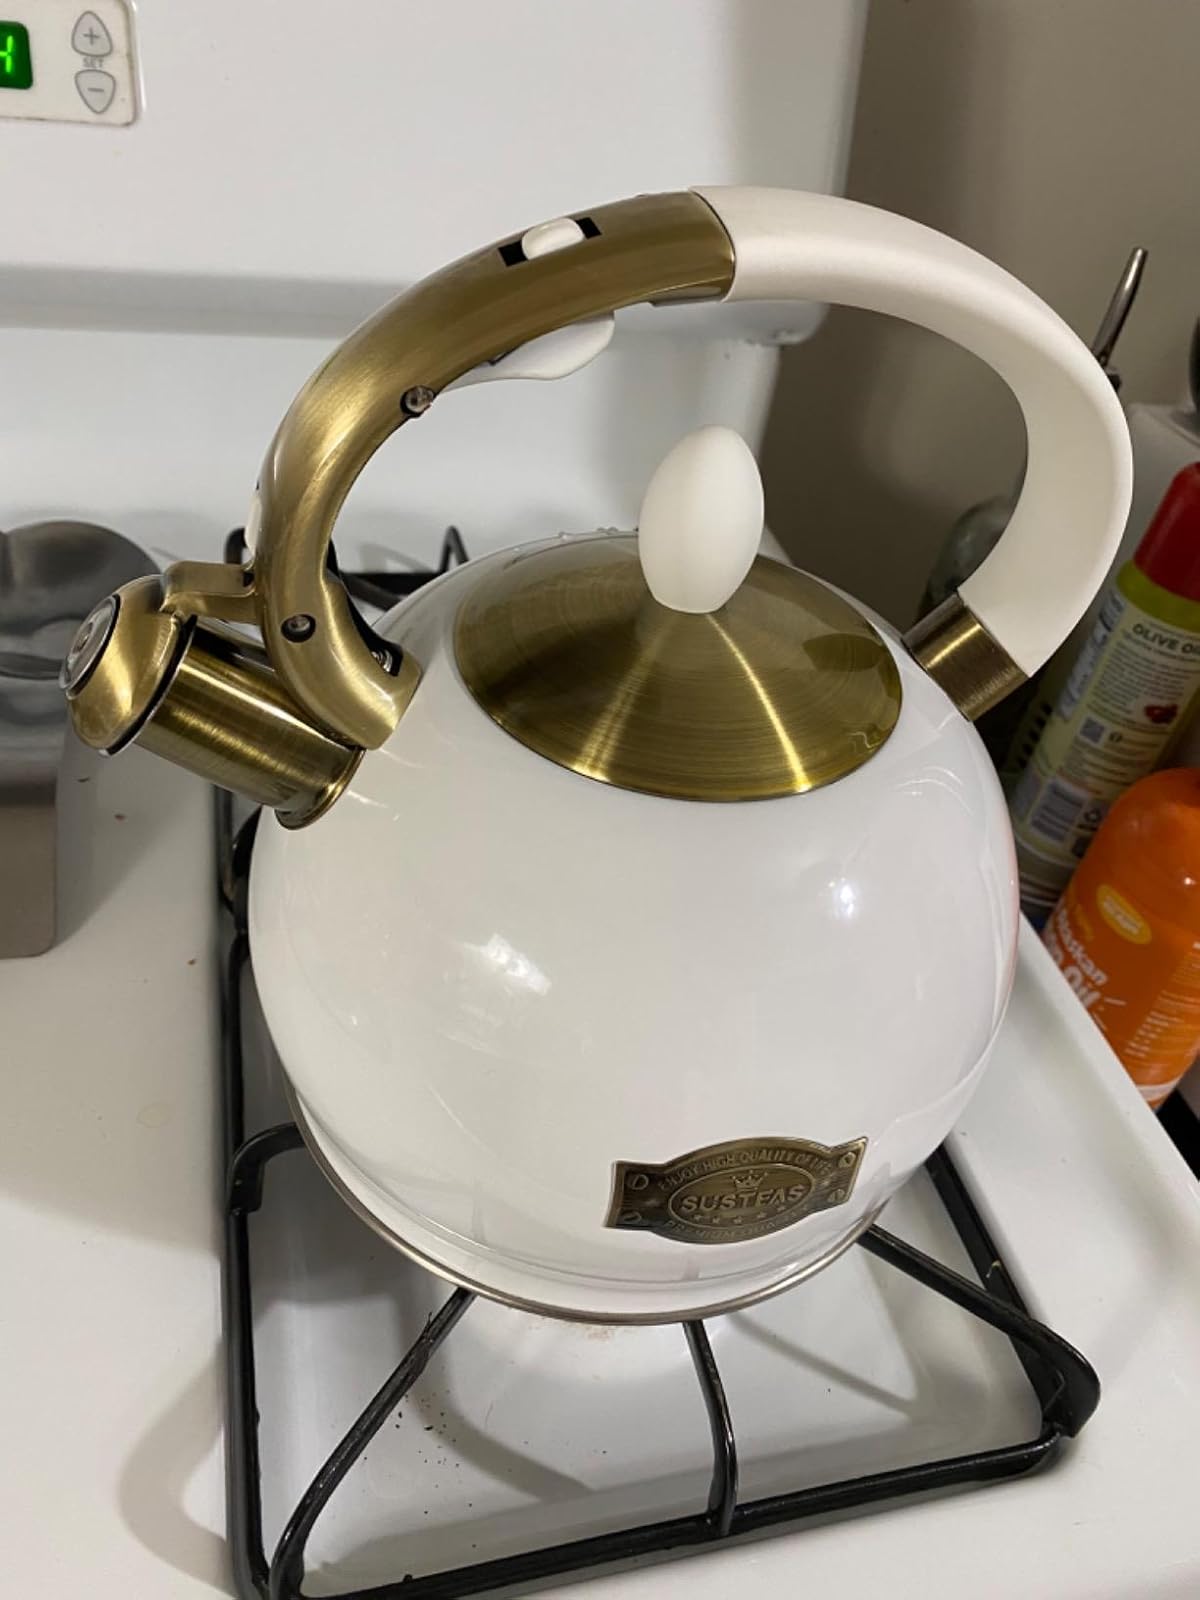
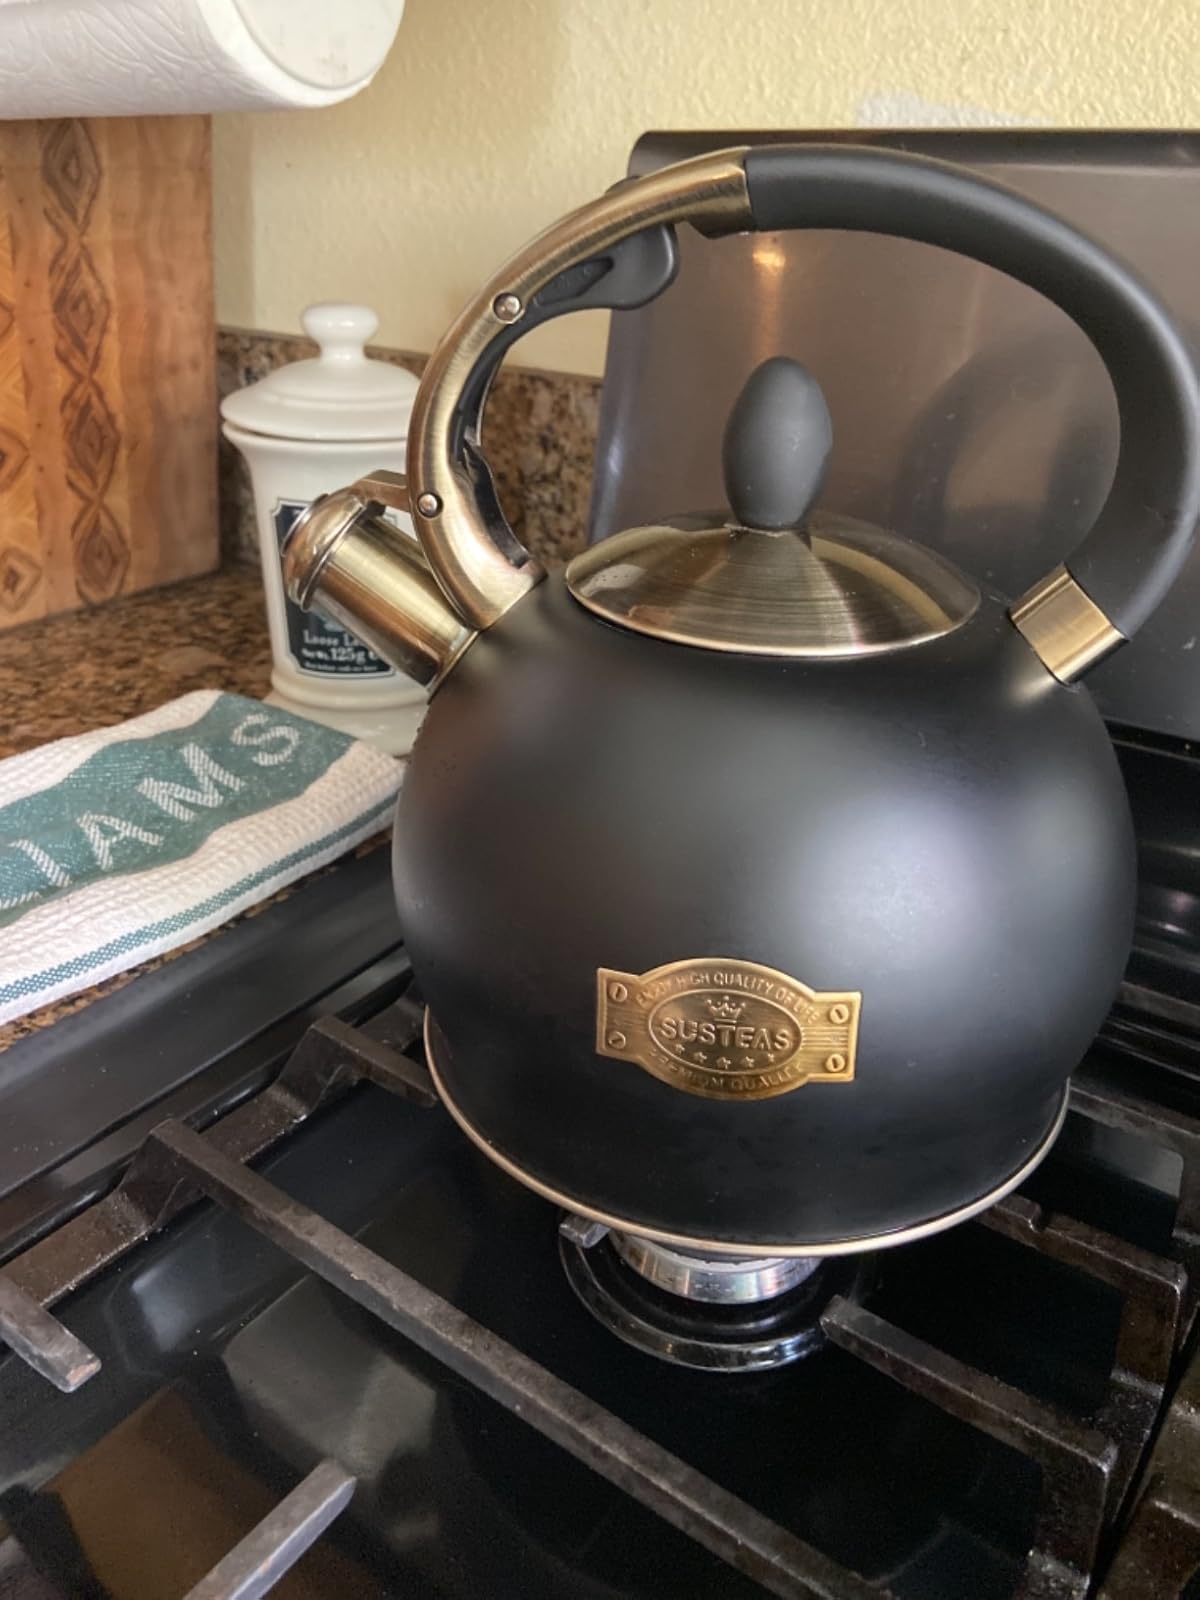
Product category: items_kettle
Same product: no